Matt Kenseth

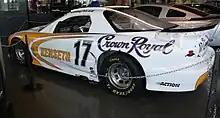
Kenseth's 2004 IROC Championship car.

In 2004, Kenseth won the International Race of Champions (IROC) championship. He qualified for the inaugural Nextel Cup Chase, starting the 10-race playoff in fifth place and finishing eighth in the final NASCAR point standings. Kenseth secured two wins that season, both coming early in the year at Rockingham and Las Vegas. His victory in the Subway 400 at Rockingham was a thrilling photo finish against eventual Raybestos Rookie of the Year Kasey Kahne. Additionally, he won the NASCAR All-Star Race. Kenseth was one of only four drivers to rank in the Top 10 throughout the entire season.